University of St Andrews

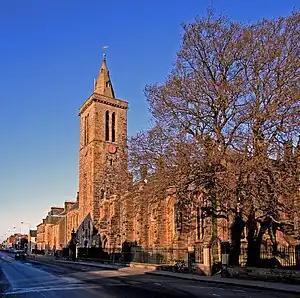
St Salvator's Chapel

During the 17th and 18th centuries, the university had mixed fortunes and was often beset by civil and religious disturbances. In a particularly acute depression in 1747, severe financial problems triggered the dissolution of St Leonard's College, whose properties and staff were merged into St Salvator's College to form the United College of St Salvator and St Leonard. Throughout this period student numbers were very low; for instance, when Samuel Johnson visited the university in 1773, the university had fewer than 100 students, and was in his opinion in a steady decline. He described it as "pining in decay and struggling for life". The poverty of Scotland during this period also damaged St Andrews, as few were able to patronise the university and its colleges, and with state support being improbable, the income they received was scarce.